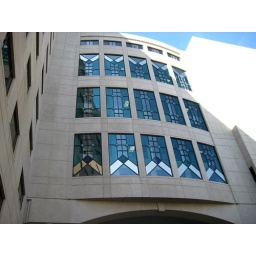
Stained Glass in this modern office building that houses the offices of the Michigan Legislature.